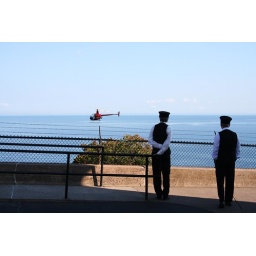
This guy was flying around the lighthouse taking photos. Pretty cool.